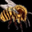
Label: bee